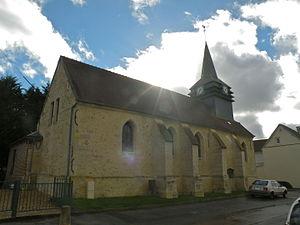
Lachapelle-Saint-Pierre église
Lachapelle-Saint-Pierre est une commune française située dans le département de l'Oise en région Hauts-de-France.